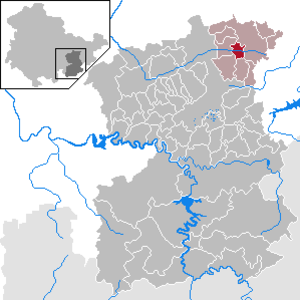
Miesitz est une municipalité allemande du land de Thuringe, dans l'arrondissement de Saale-Orla, au centre de l'Allemagne. En 2015, sa population est de 285 habitants.